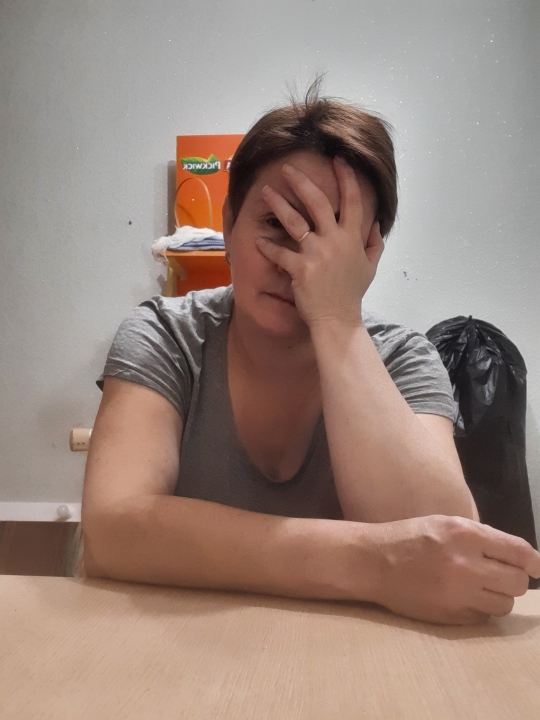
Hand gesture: no_gesture